Miniature model (gaming)

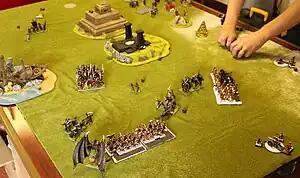
Warhammer miniature model gaming

In miniature wargaming, players enact simulated battles using scale models called miniature models, which can be anywhere from 2 to 54 mm in height, to represent warriors, vehicles, artillery, buildings, and terrain. These models are colloquially referred to as miniatures or minis.